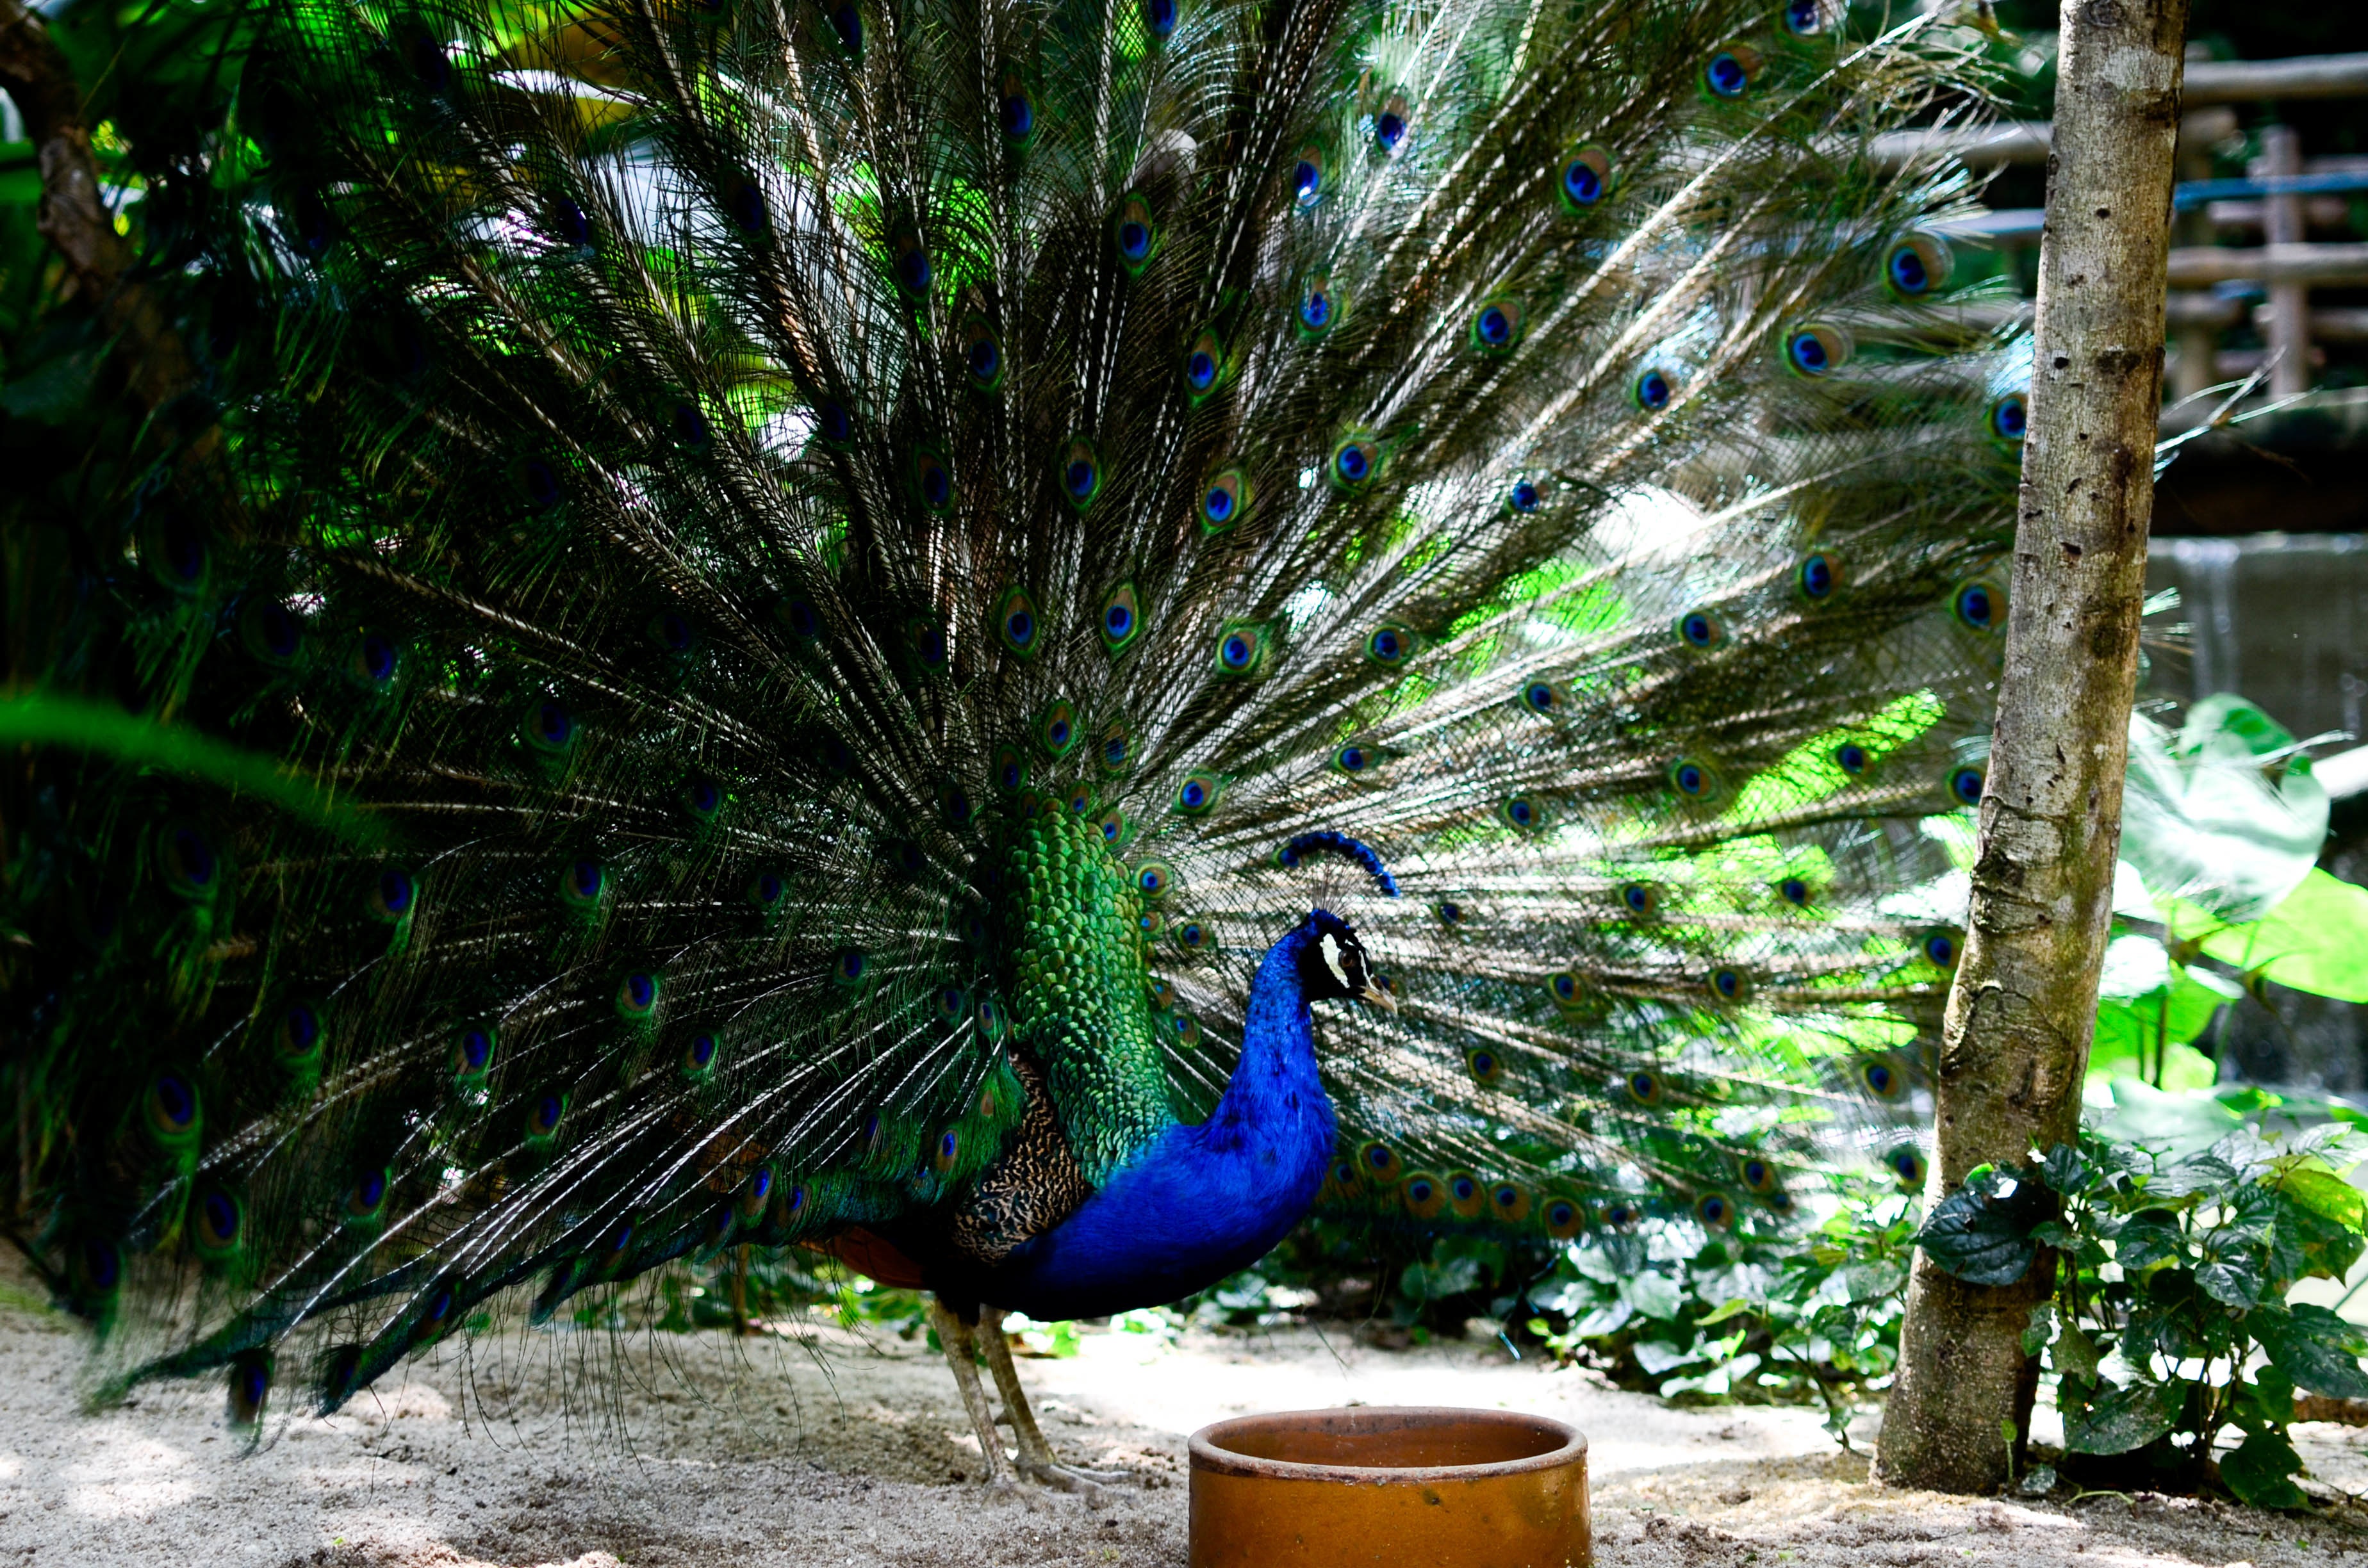
tree, bird, zoo, jungle, garden, fauna, galliformes, peafowl, phasianidae, arecales